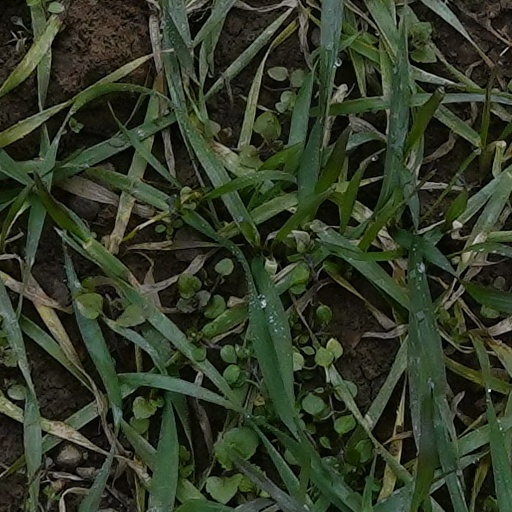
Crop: wheat